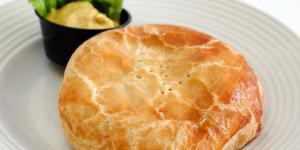
knishes de papa